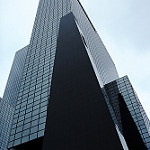
Scene: Outdoor